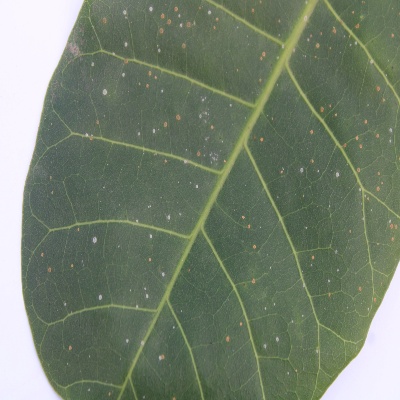
Crop: Cashew
Condition: red rust